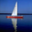
Label: ship